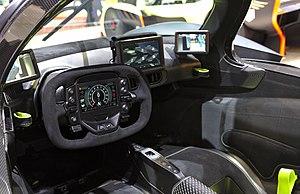
La Valkyrie, connue également sous ses noms de code internes AM-RB 001 et Nebula, est une supercar créée par le constructeur automobile britannique Aston Martin. C'est un coupé deux-portes offrant deux places, dont le design est inspiré des monoplaces de la Formule 1. Le constructeur l'a créée en collaboration avec Red Bull Advanced Technologies.